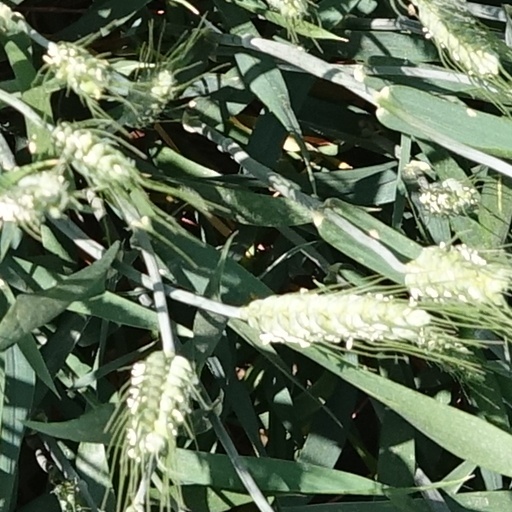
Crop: wheat